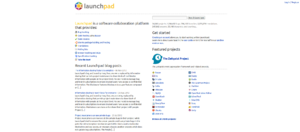
Launchpad est une forge logicielle développée et maintenue par Canonical.